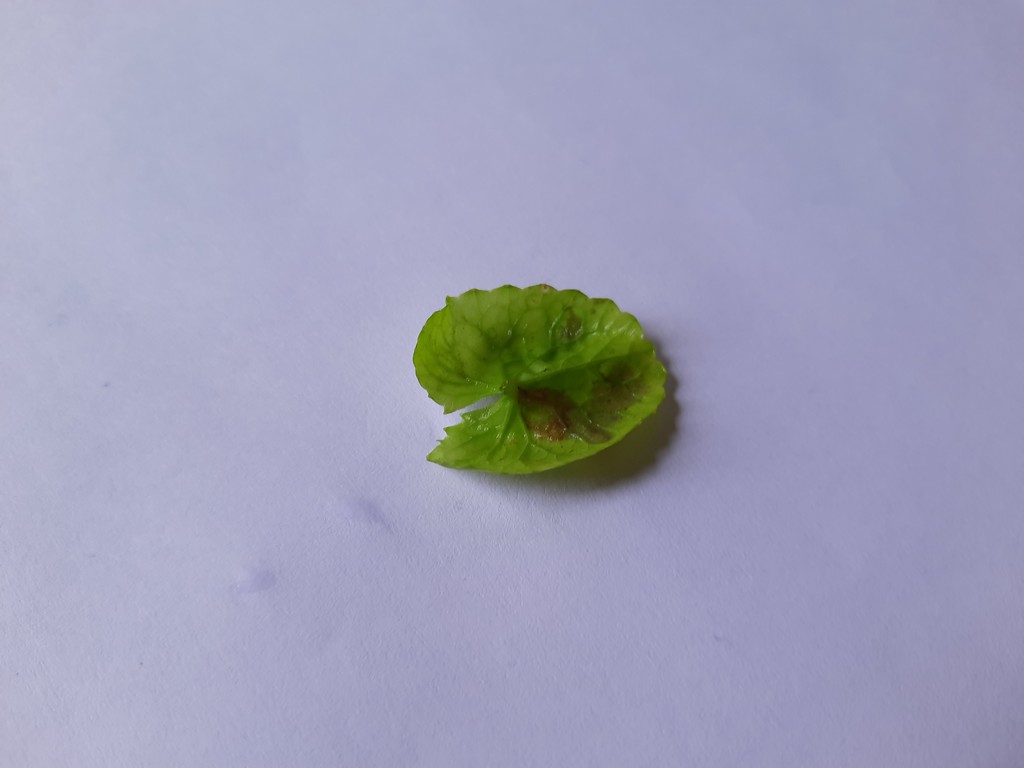
Label: Unhealthy